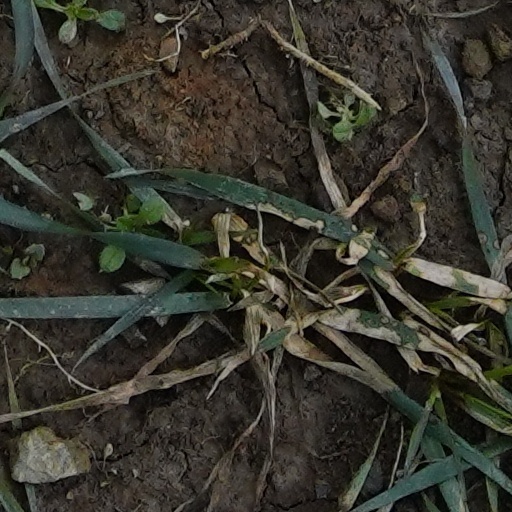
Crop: wheat